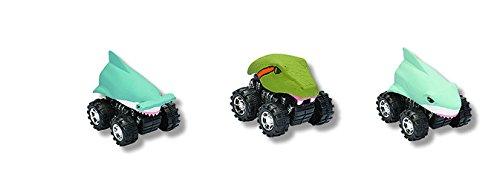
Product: Wild Republic Anaconda, Great White, Hammerhead, Push action motor vehicle, Gifts for Kids, Imaginative Play, Motor Headz, Aquatic 5 Inches
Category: Toys & Games | Play Vehicles | Toy Vehicles
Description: Great Condition.
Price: $9.99
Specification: ProductDimensions:10x3.5x3inches|ItemWeight:3.52ounces|ShippingWeight:5.3ounces(Viewshippingratesandpolicies)|DomesticShipping:ItemcanbeshippedwithinU.S.|InternationalShipping:ThisitemcanbeshippedtoselectcountriesoutsideoftheU.S.LearnMore|ASIN:B01N4NC9QA|Itemmodelnumber:20304|Manufacturerrecommendedage:3yearsandup